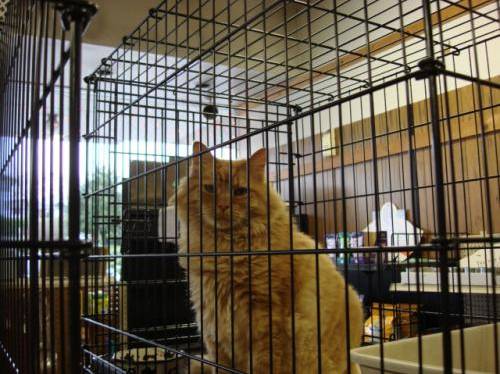
Label: cat